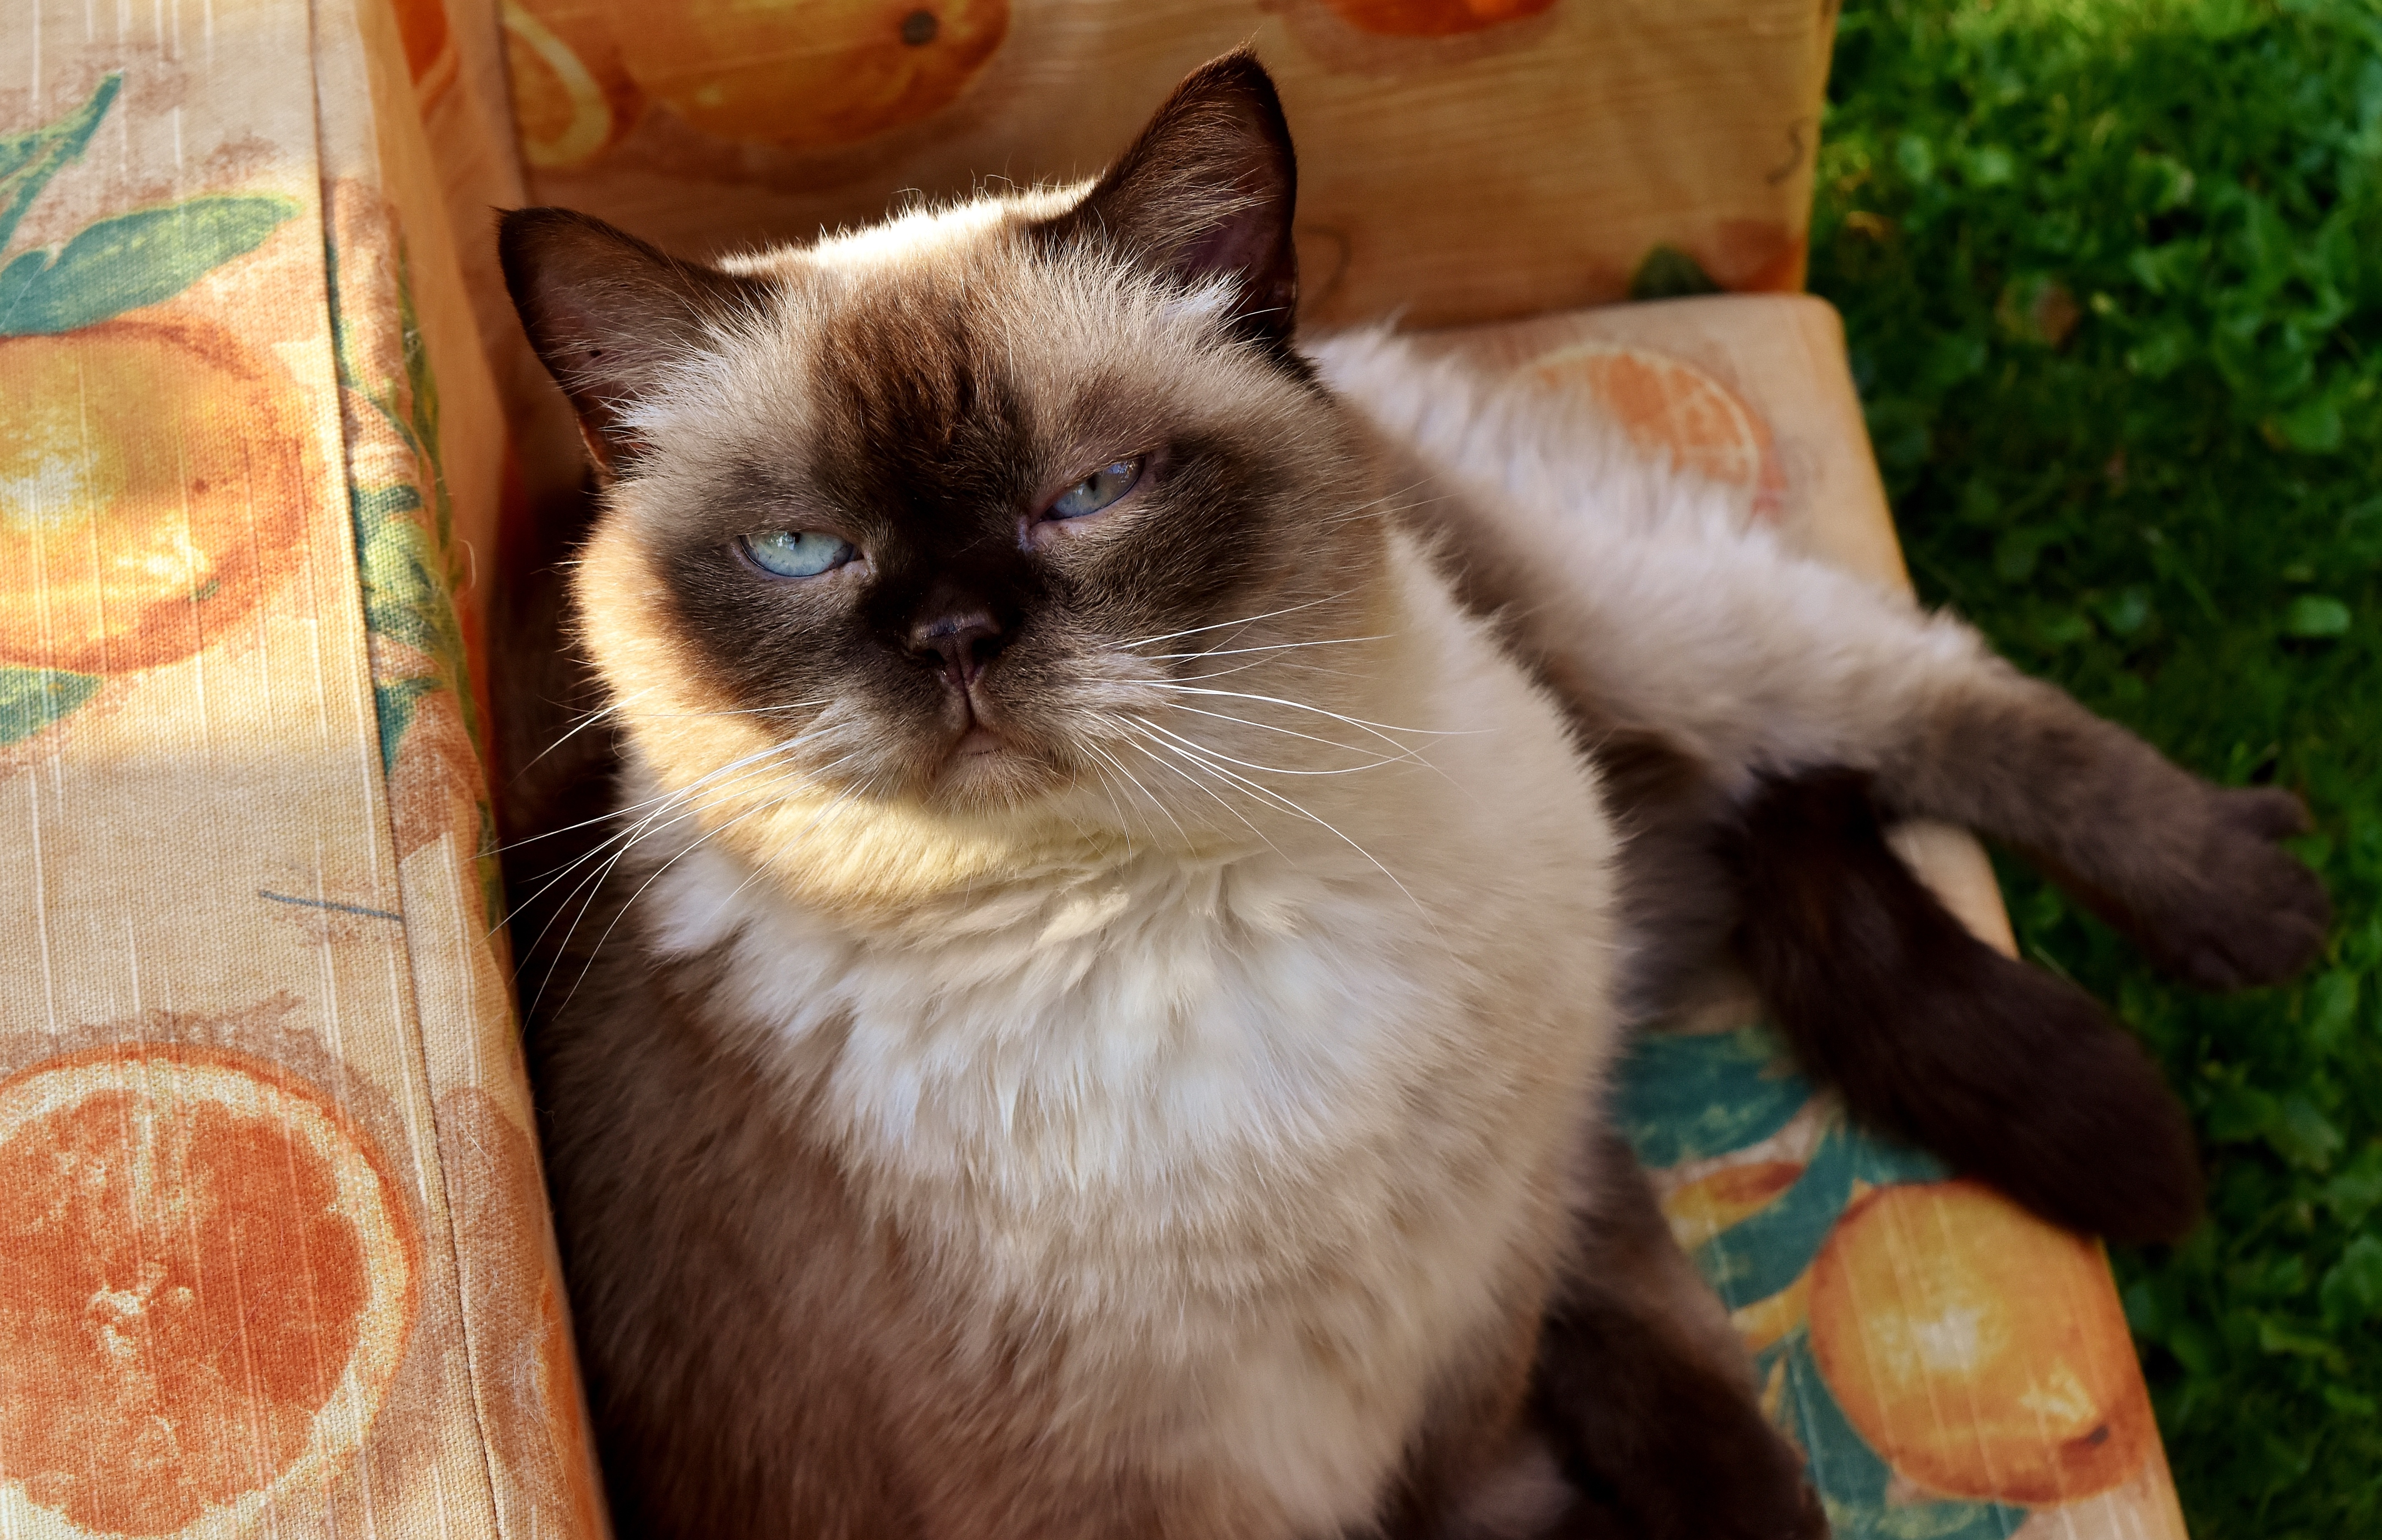
fur, kitten, cat, brown, mammal, fauna, thoroughbred, whiskers, beige, adidas, furry, vertebrate, mieze, animal world, domestic cat, himalayan, dear, british shorthair, cat's eyes, british shorthair cat, small to medium sized cats, cat like mammal, carnivoran, domestic short haired cat, birman